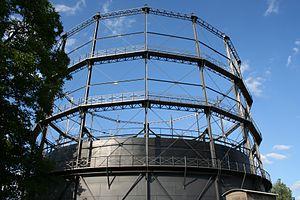
Un gazomètre est un réservoir servant à stocker le gaz de ville, le gaz naturel ou bien le biogaz à température ambiante et à une pression proche de la pression atmosphérique. Le volume du réservoir varie selon la quantité de gaz qu'il contient, la pression étant assurée par une cloche mobile verticalement. Les plus grands gazomètres ont des capacités allant jusqu'à 350 000 m³, pour des structures atteignant plus de 60 mètres de diamètre.